Northeastern Jiangxi Soviet

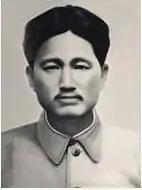
Fang Zhimin was the most important leader of the Northeast Jiangxi Soviet.

In the fall of 1927, a number of CCP cadres arrived in northeast Jiangxi to rebuild the revolutionary peasant movement. The most important of these were Fang Zhimin, Huang Dao, and Shao Shiping. All three had helped lead the United Front's organizing efforts in the region. Now forced to operate covertly, the Communists adopted the methods of traditional secret societies. They organized the sympathetic peasants of each village into a secret cell, inducting new initiates at ceremonies where "incense was burned, obeisance made, and chicken's blood drunk, [with] the members swearing to stand by each other until death." They formed militias to battle gangs hired by local landlords and the independent bandits who roamed the countryside. They were able to recruit some of the bandits, and they provided valuable combat experience. In November 1927, Communists from five northeastern Jiangxi counties met to plan a revolt. They elected Fang Zhimin head of an organizational committee to lead the effort. The first round of uprisings took place in late 1927 and early 1928. They involved only a few hundred men armed with "two and a half rifles" they captured from a local police garrison. They were also poorly coordinated, varied widely in scale and aims, and were mostly put down by an influx of Nationalist troops. Communist guerillas retreated into the hills and slowly retook territory. At the Fangsheng Hill conference in June 1928, they decided to attempt to create a revolutionary base area similar to what Mao Zedong and Zhu De had created in southern Jiangxi. They shifted their strategy from confronting the Nationalist troops to focusing on the landlord-backed gangs. Soviets were established in villages across the region.